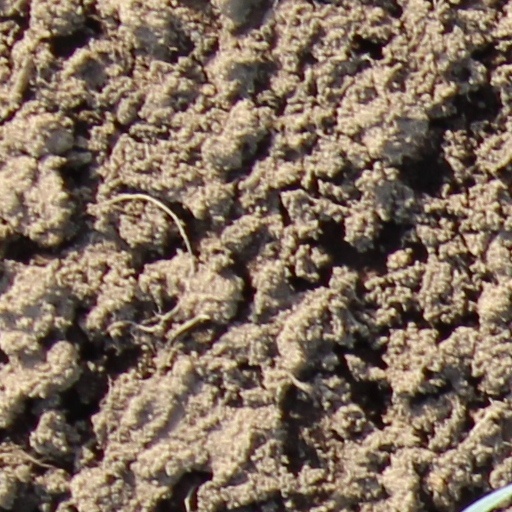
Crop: wheat